Imperial Royal Austrian State Railways

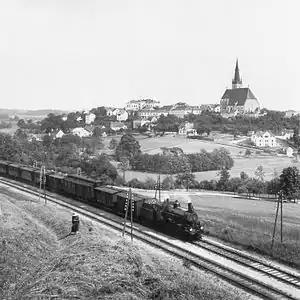
KkStB "Westbahn" train near Haag, Lower Austria, about 1900

The Imperial-Royal State Railways abbr. "kkStB") or Imperial-Royal Austrian State Railways ("k.k. österreichische Staatsbahnen") was the state railway organisation in the Cisleithanian (Austrian) part of the Austro-Hungarian Monarchy.